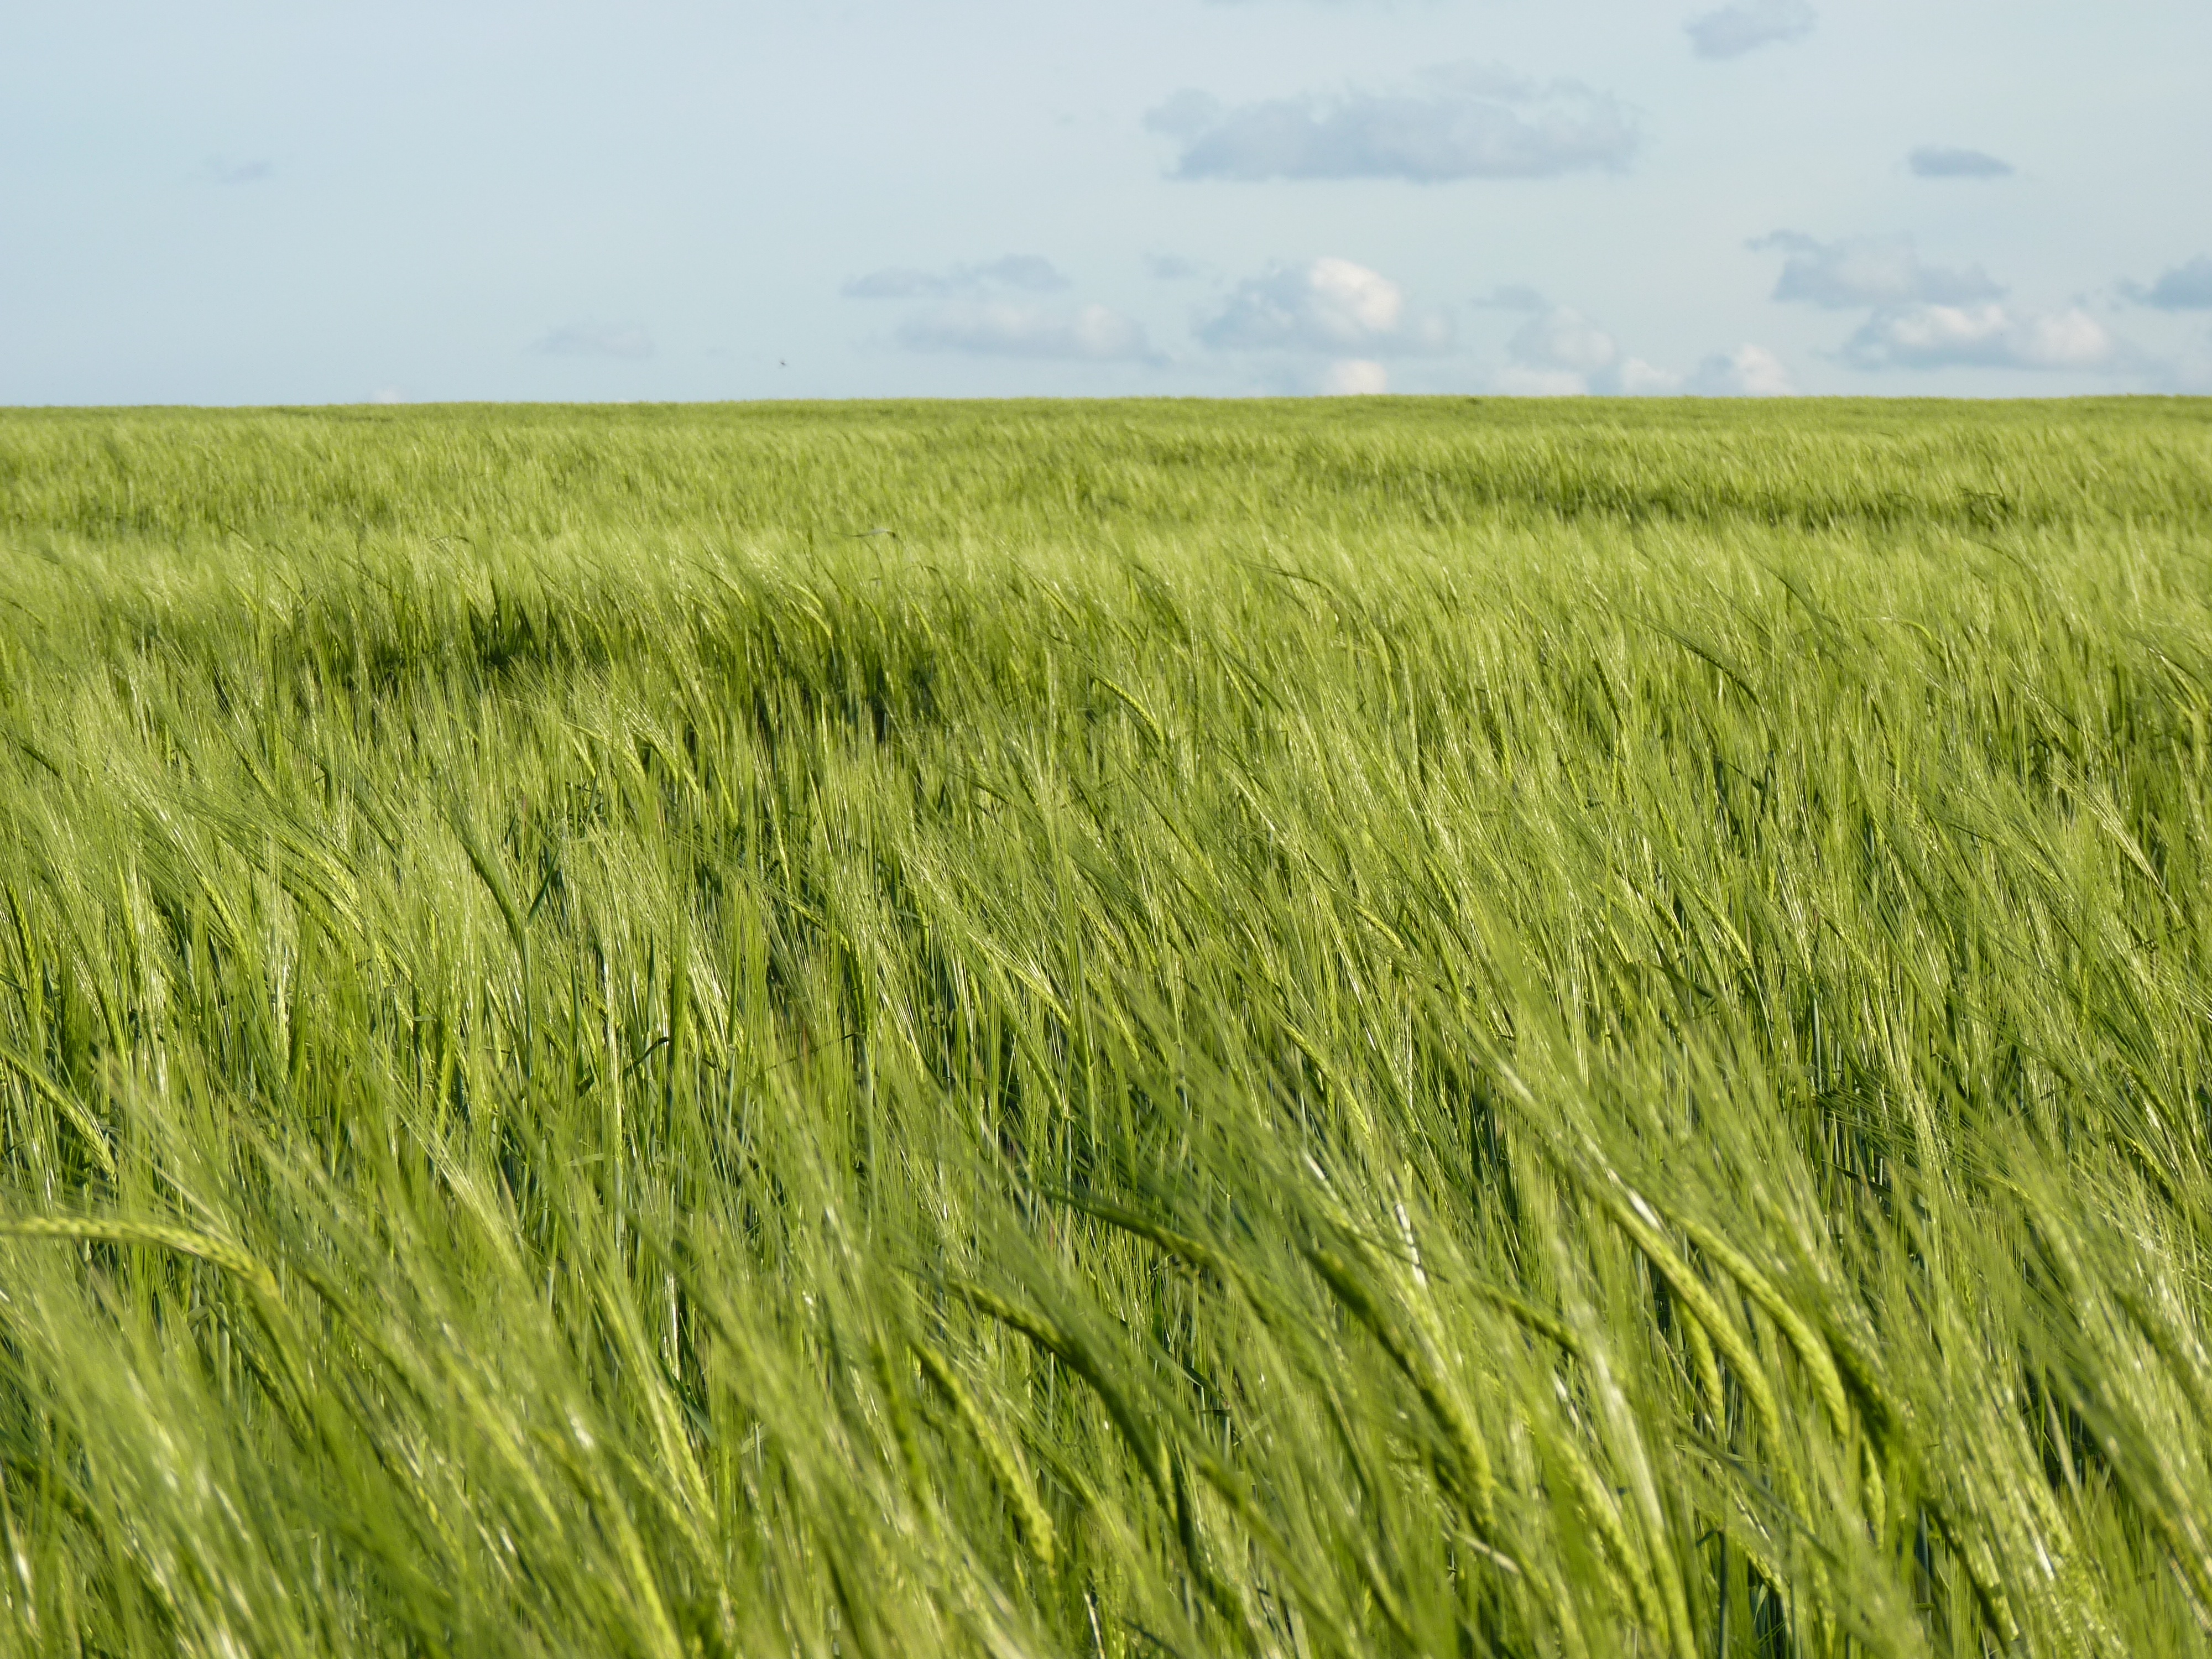
landscape, nature, grass, plant, sky, field, meadow, barley, wheat, grain, prairie, summer, food, green, harvest, crop, pasture, soil, agriculture, plain, spike, nutrition, grassland, rye, cornfield, cereals, ecosystem, grains, field crops, paddy field, flowering plant, commodity, triticale, hordeum, grass family, land plant, food grain